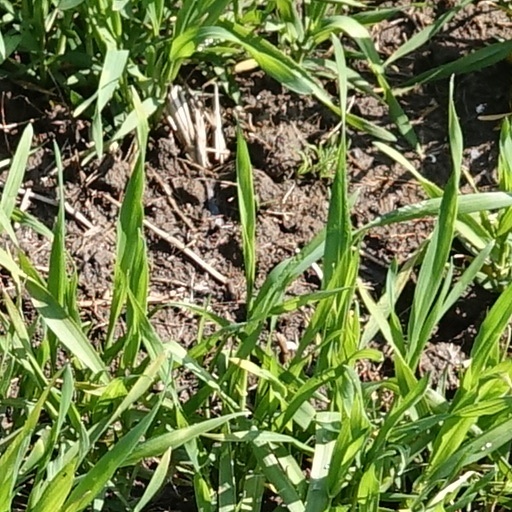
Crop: wheat